Jørgen Læssøe

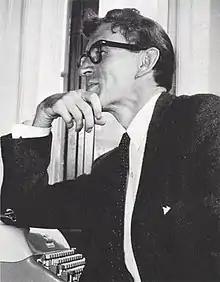

Jørgen Læssøe (2 June 19242 February 1993) was a Danish Assyriologist and professor at the University of Copenhagen. He directed the Danish excavations at Tell Shemshara, uncovering an Old Assyrian palace complex and a substantial cache of cuneiform texts known as the Shemshara Archives, which became his main object of study. He also worked on inscriptions from Max Mallowan's excavations at Nimrud, served as the field director of the Scandinavian Joint Expedition to Sudanese Nubia, and published a number of popular history books on Assyriology in Danish, including his "magnum opus", "The People of Ancient Assyria" (1963).